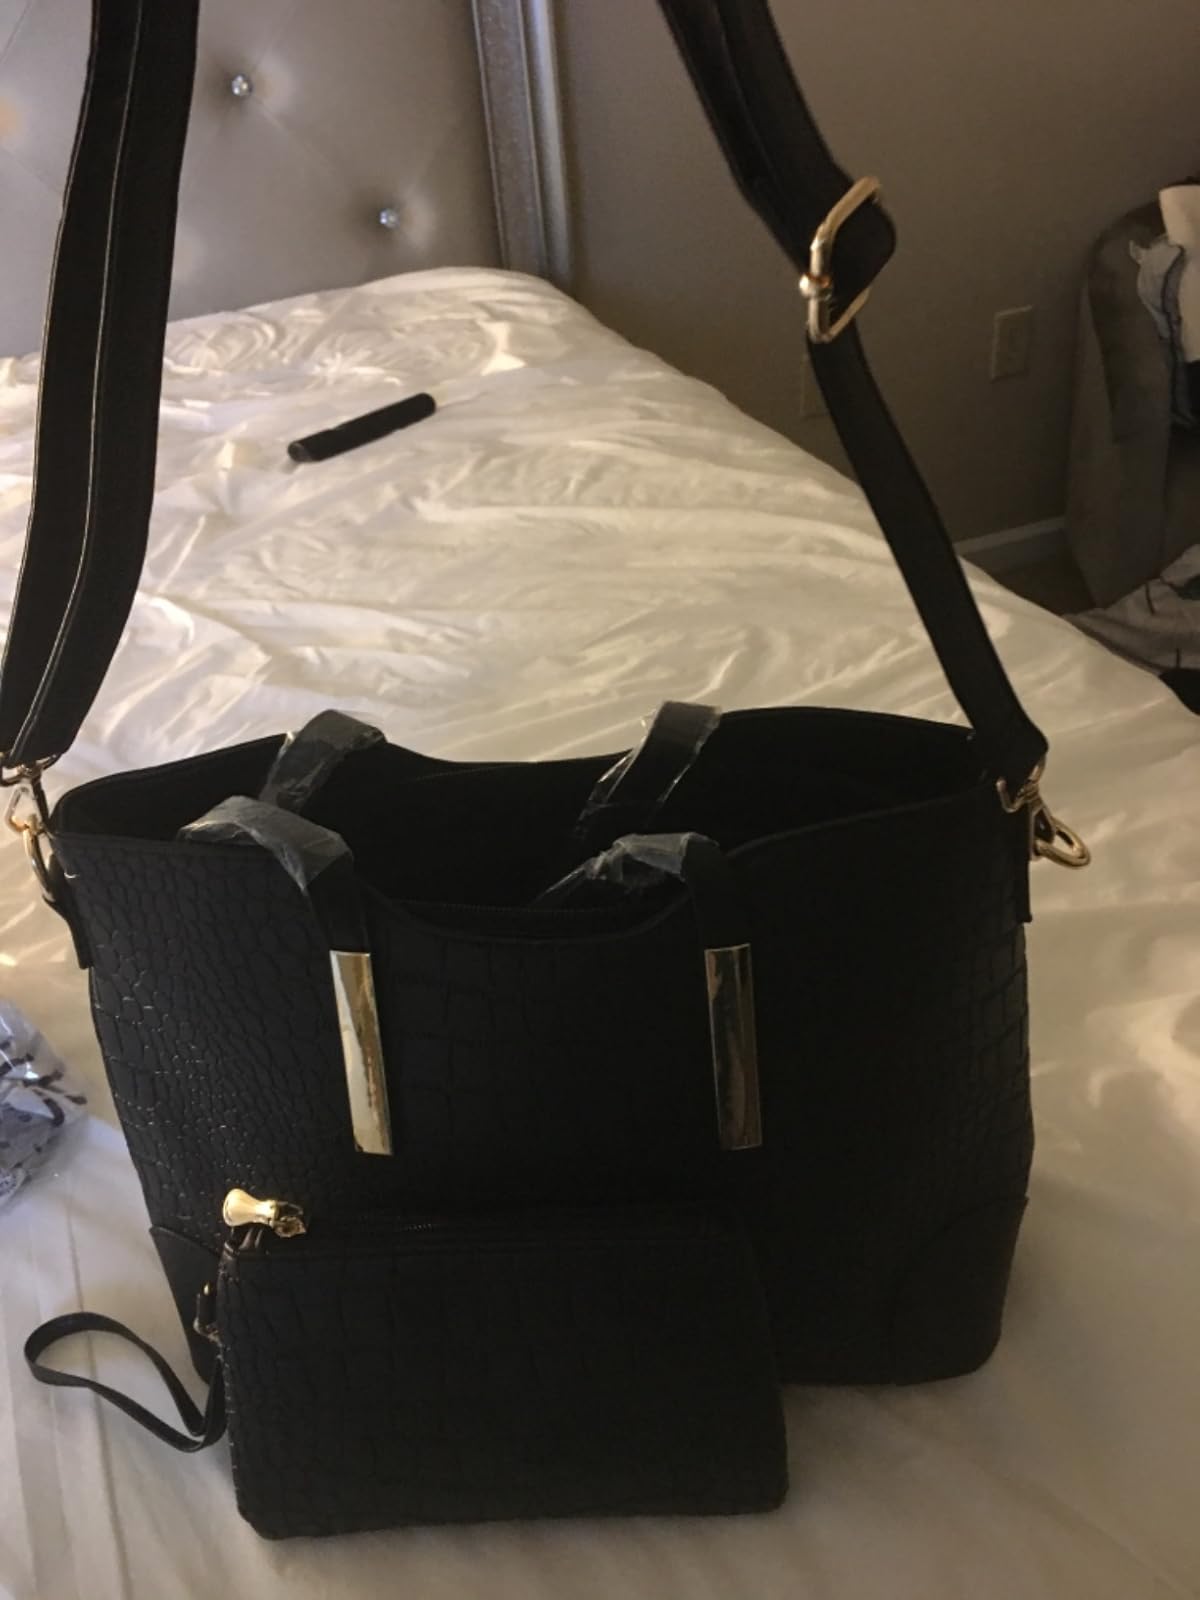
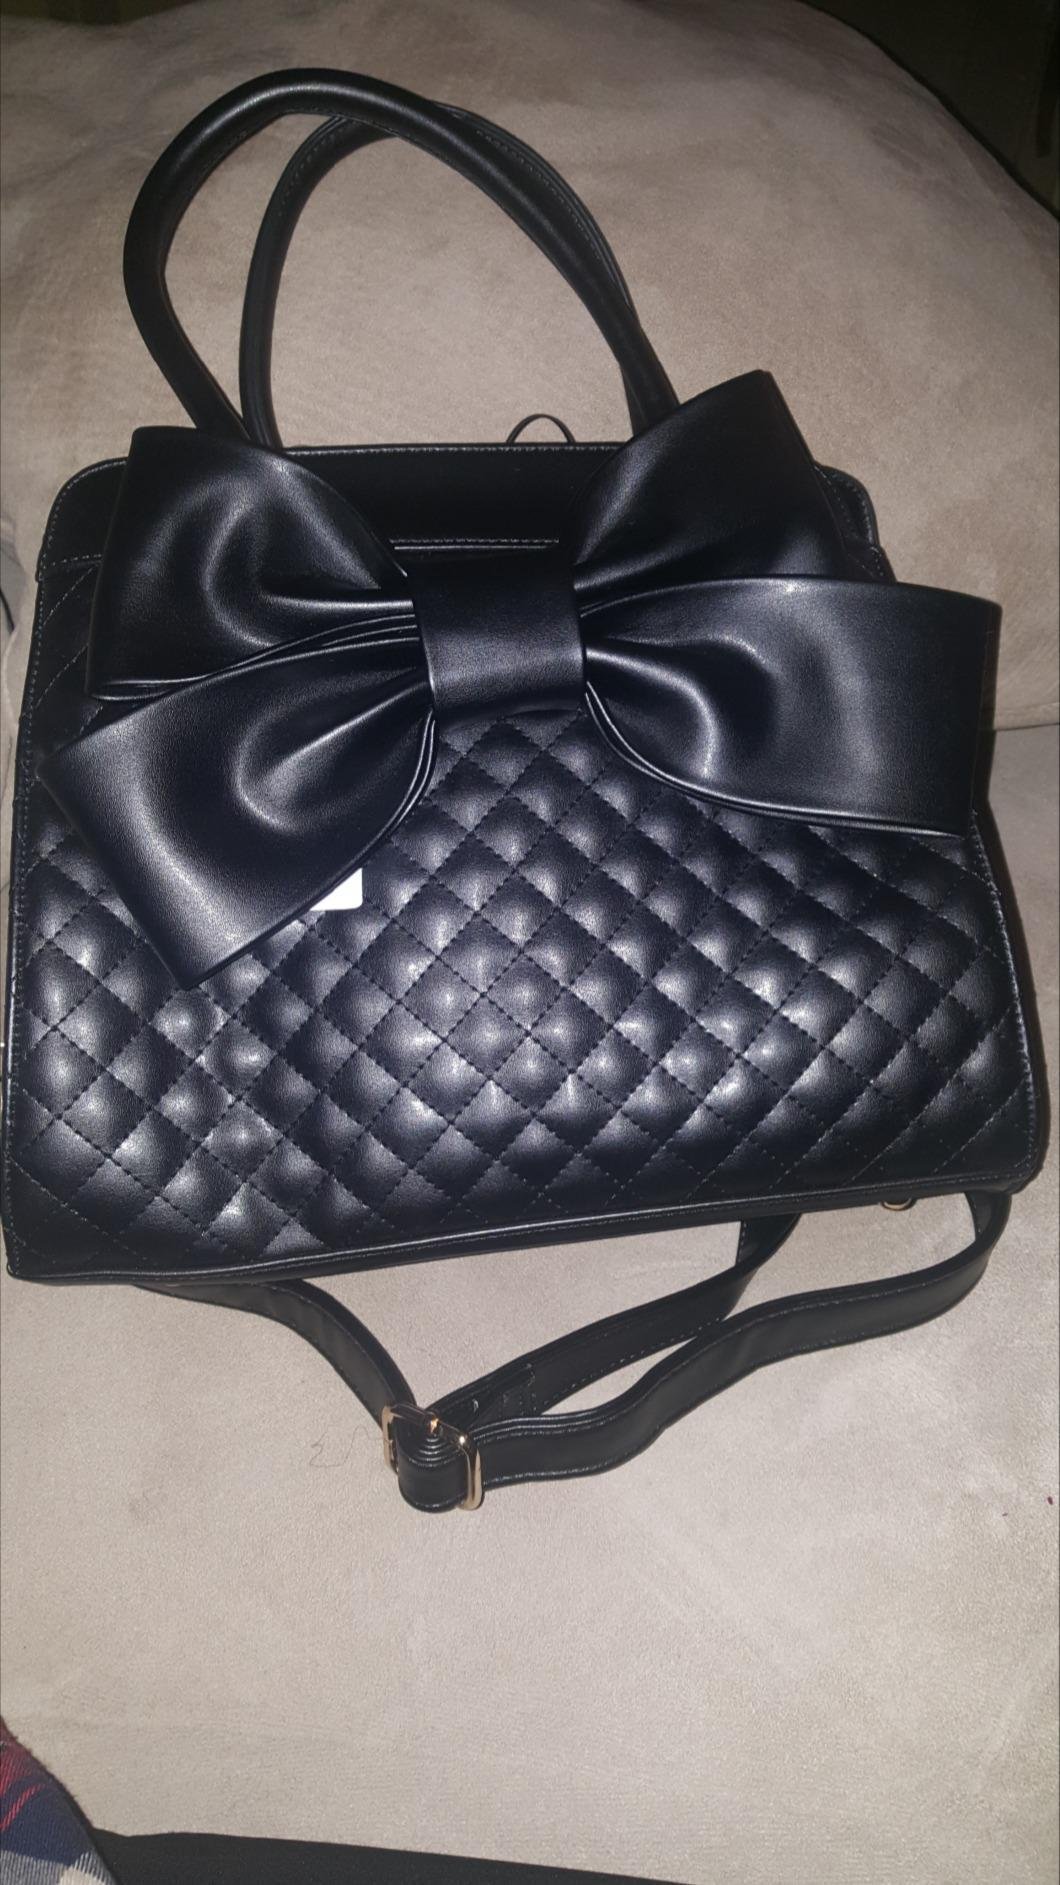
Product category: accessories_handbag
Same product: no